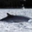
Label: whale